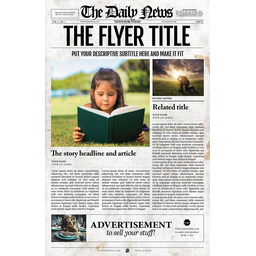
Label: paper